Pilina solarium

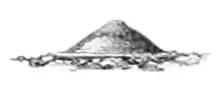
Drawing of a lateral view (without detailed description) of the shell of "Pilina solarium".

The shell is patelliform and regularly acuminate. The apex is nearly median or slightly anterior. The outline of the shell is oblongate. The outside of the shell is smooth, only concentrically wrinkled at regular distances by larger elevated ridges, the interstices between them being finely striated by parallel lines. Interiorly there is around the apex a narrow circle of detached muscular scars, visible on the nucleus.